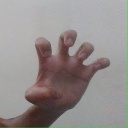
अक्षर: झ